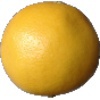
Label: white_grapefruit